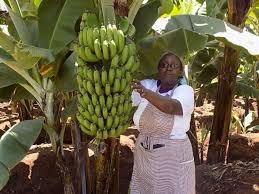
Mama ambaye ameshikilia matunda aina ya ndizi. Ndizi hii bado ni mbichi hivyo rangi ya kijani. Ndizi hii inatoka kwenye mmea wa ndizi.